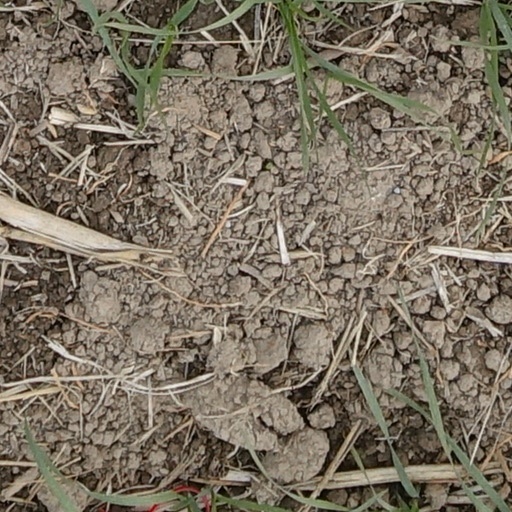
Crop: wheat